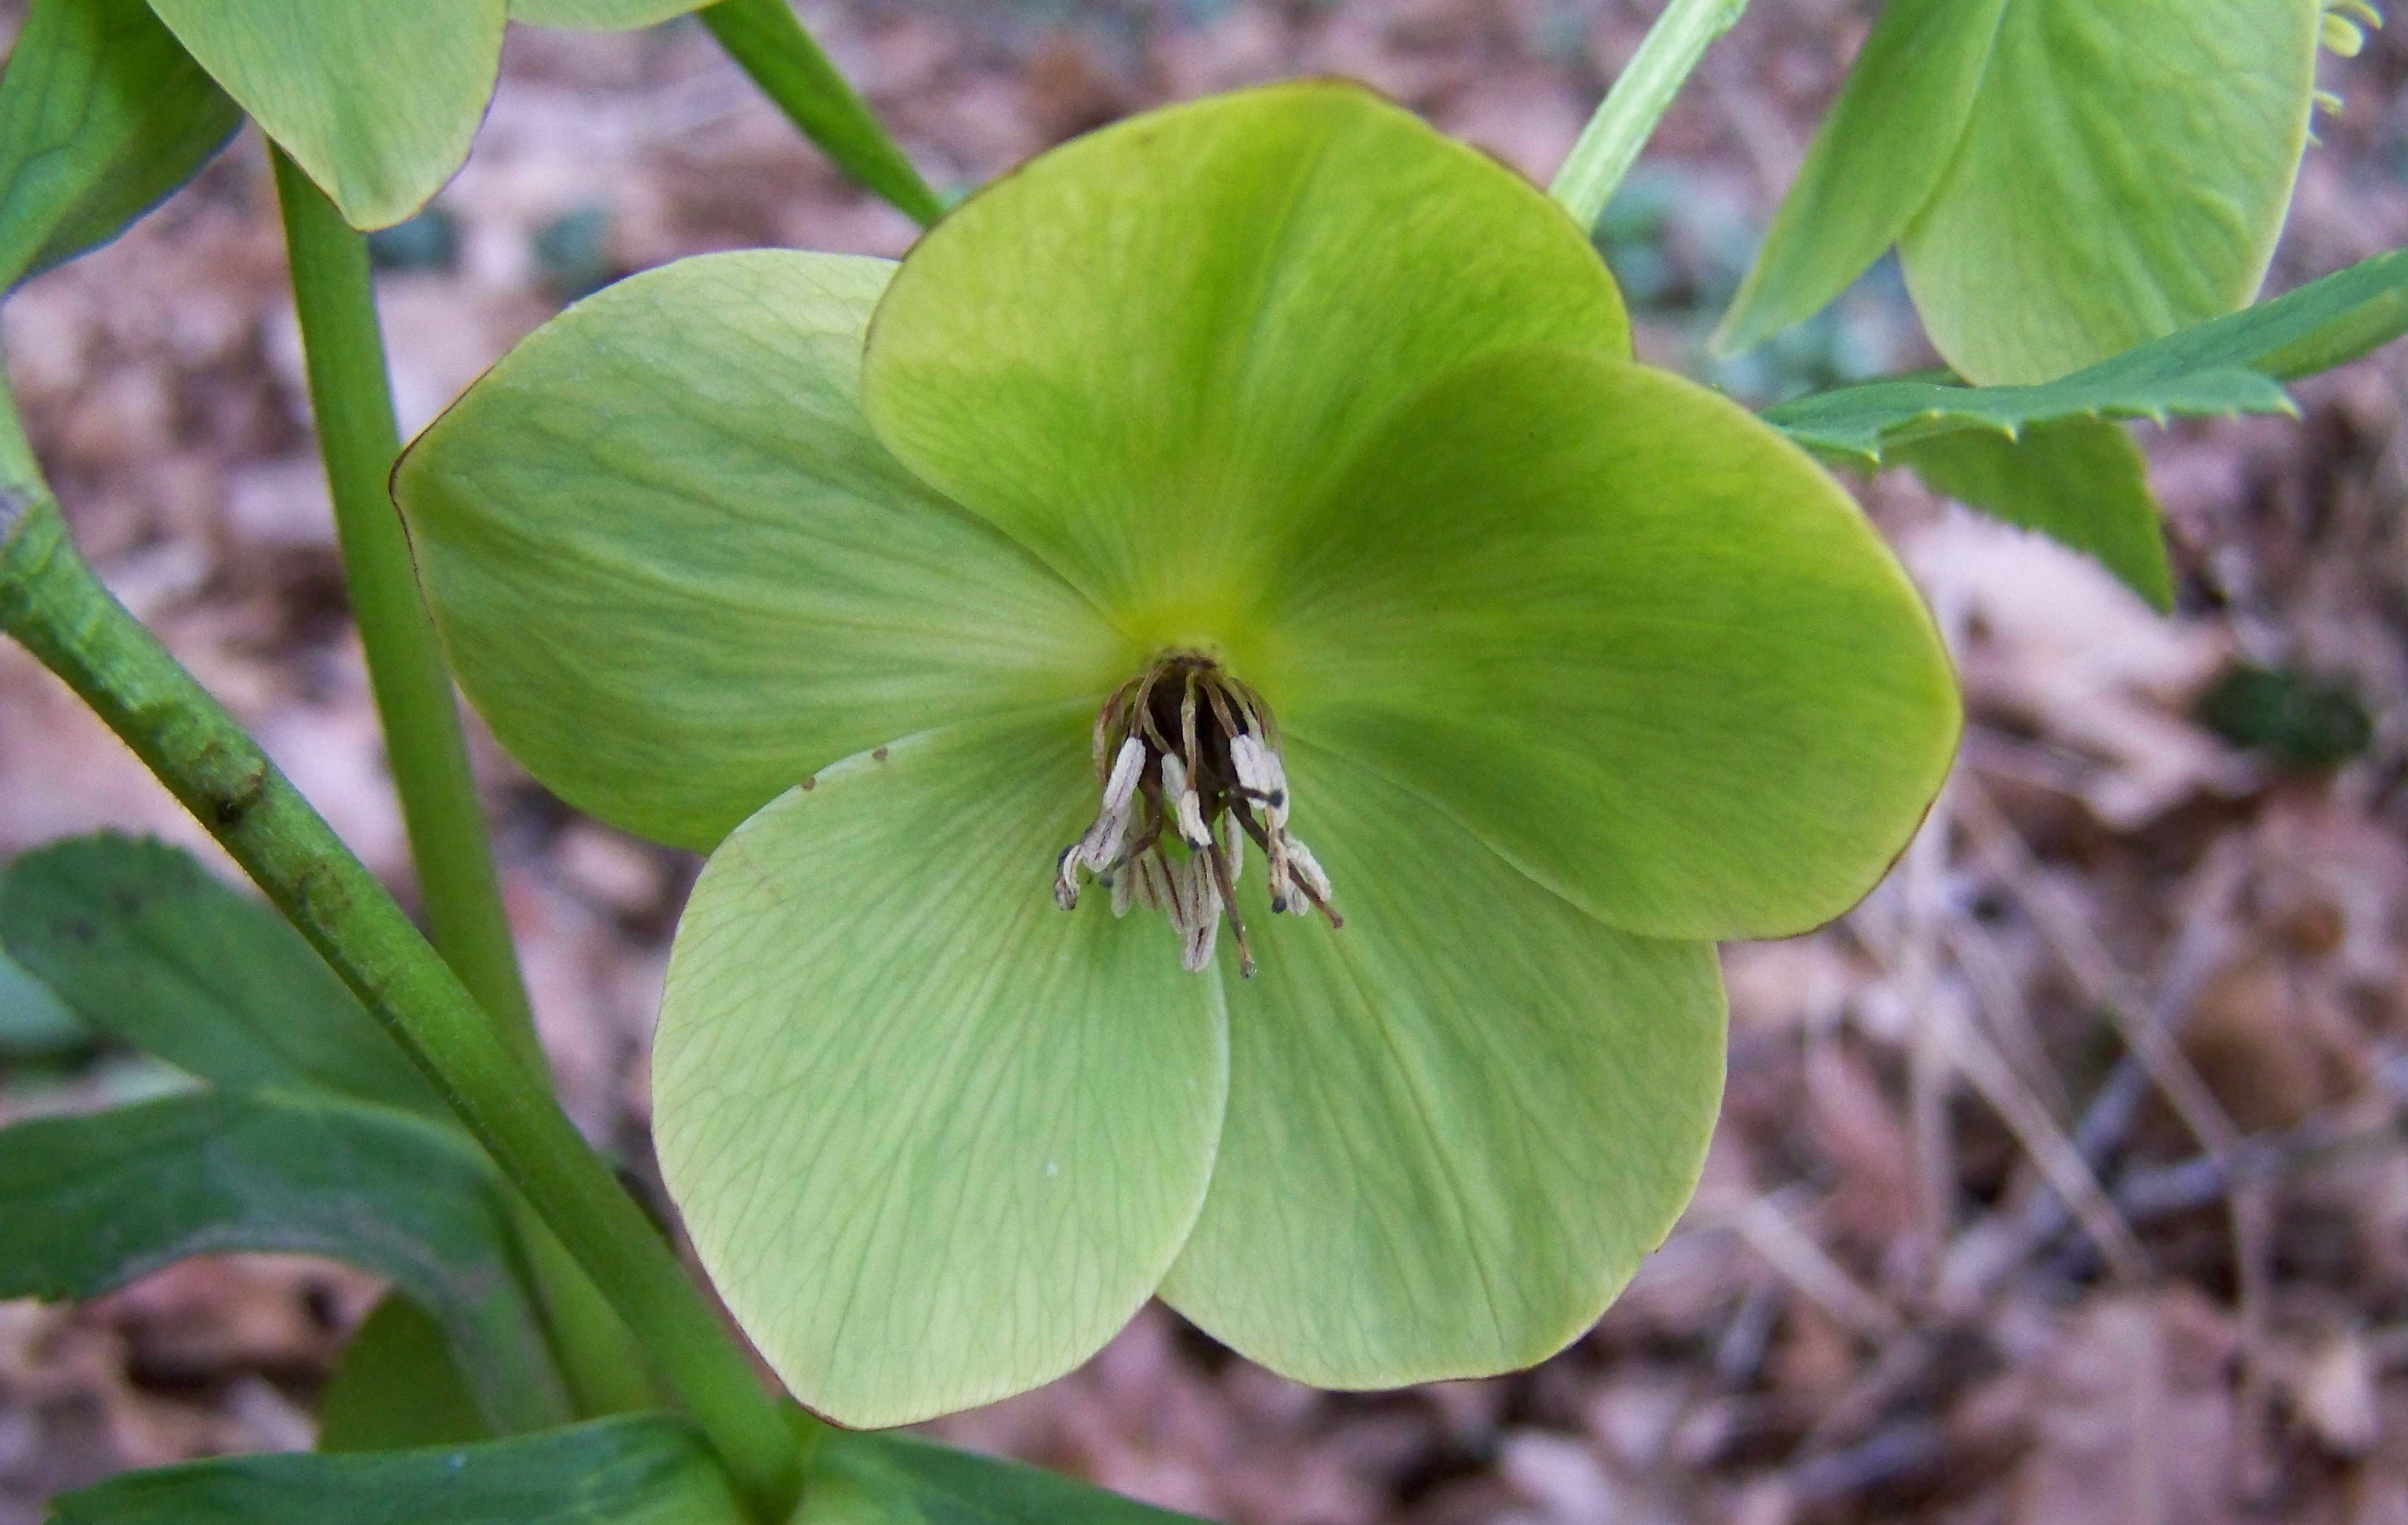
plant, leaf, flower, petal, green, produce, botany, flora, wildflower, macro photography, flowering plant, forest flower, hellebore, winter aconite, plant stem, land plant, violet family